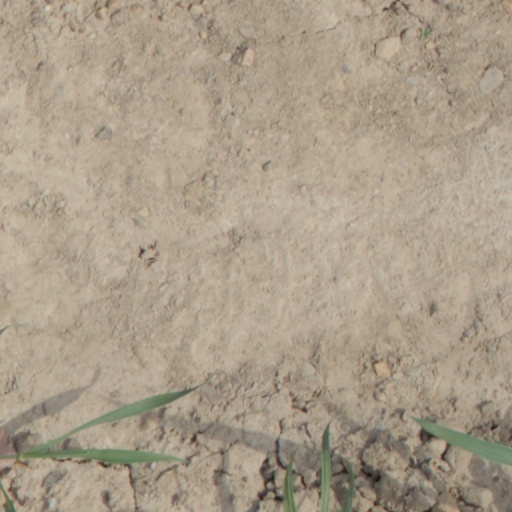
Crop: wheat